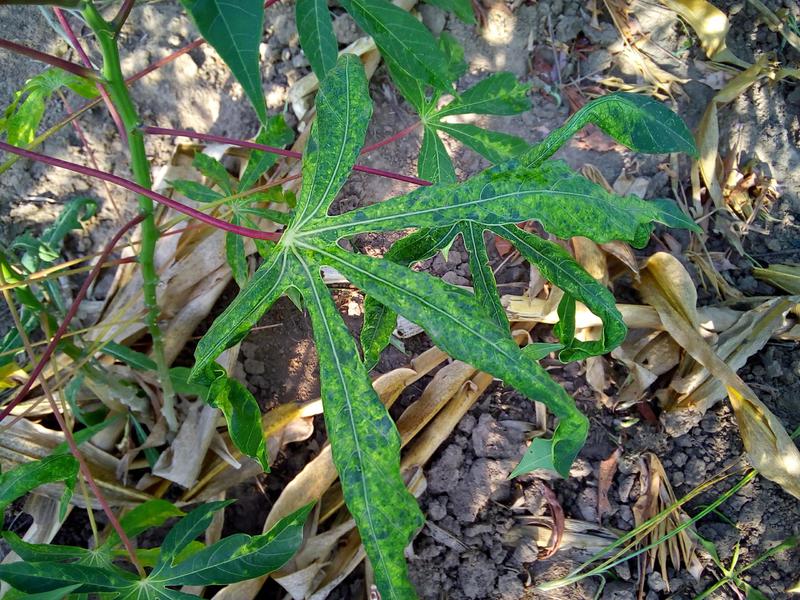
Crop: cassava
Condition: mosaic_disease